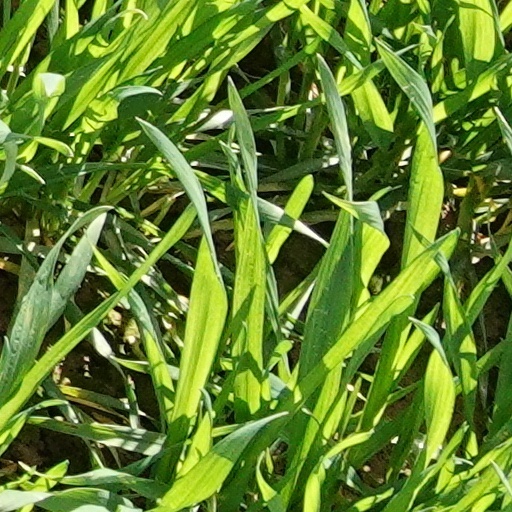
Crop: wheat